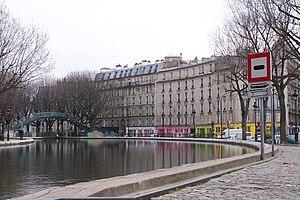
Le canal Saint-Martin, à Paris
Présentation chronologique, par date, d'évènements historiques de la ville de Paris la capitale de la France.